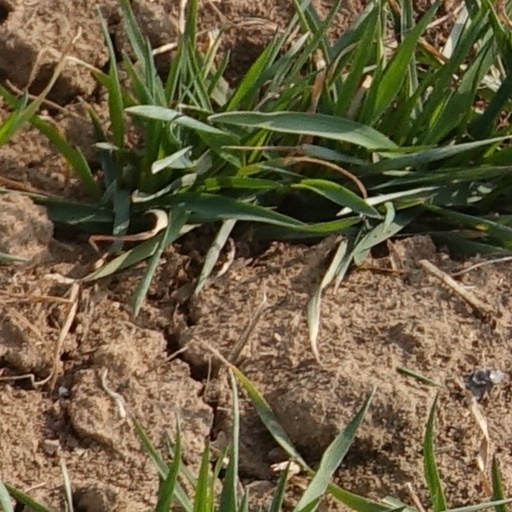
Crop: wheat